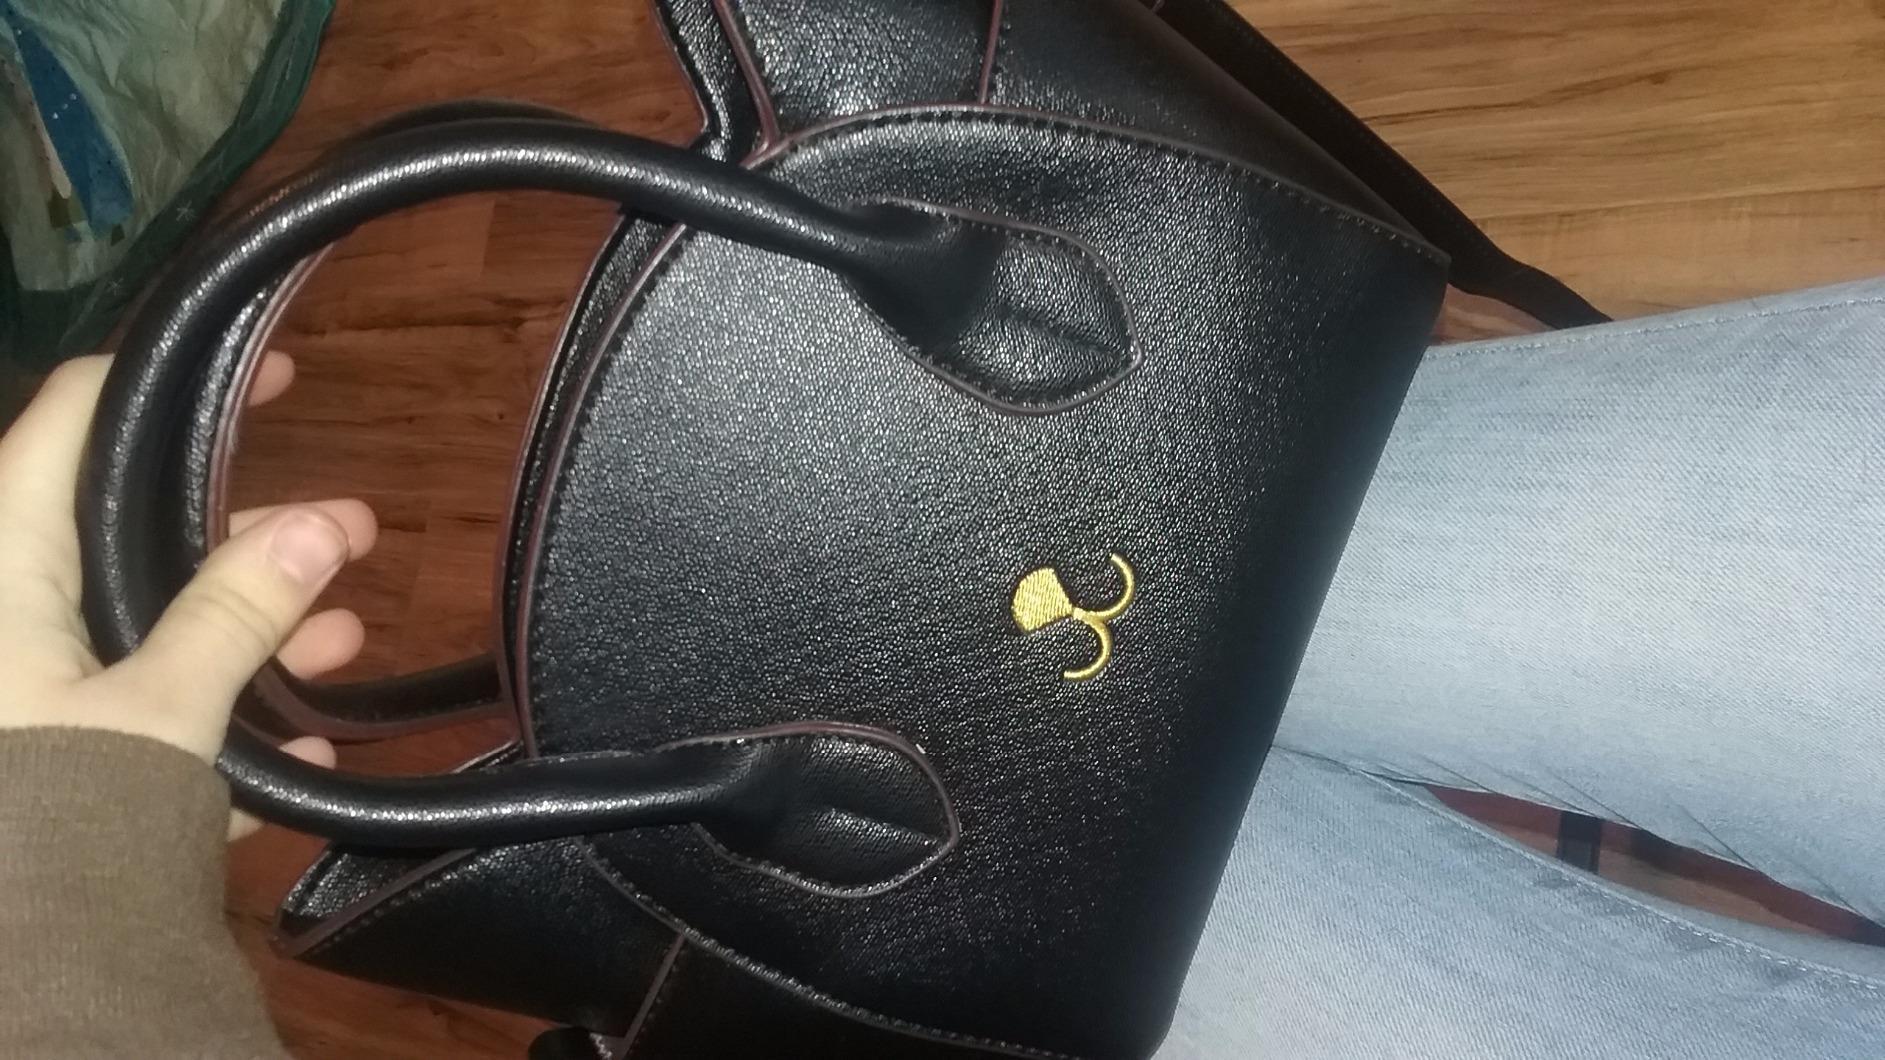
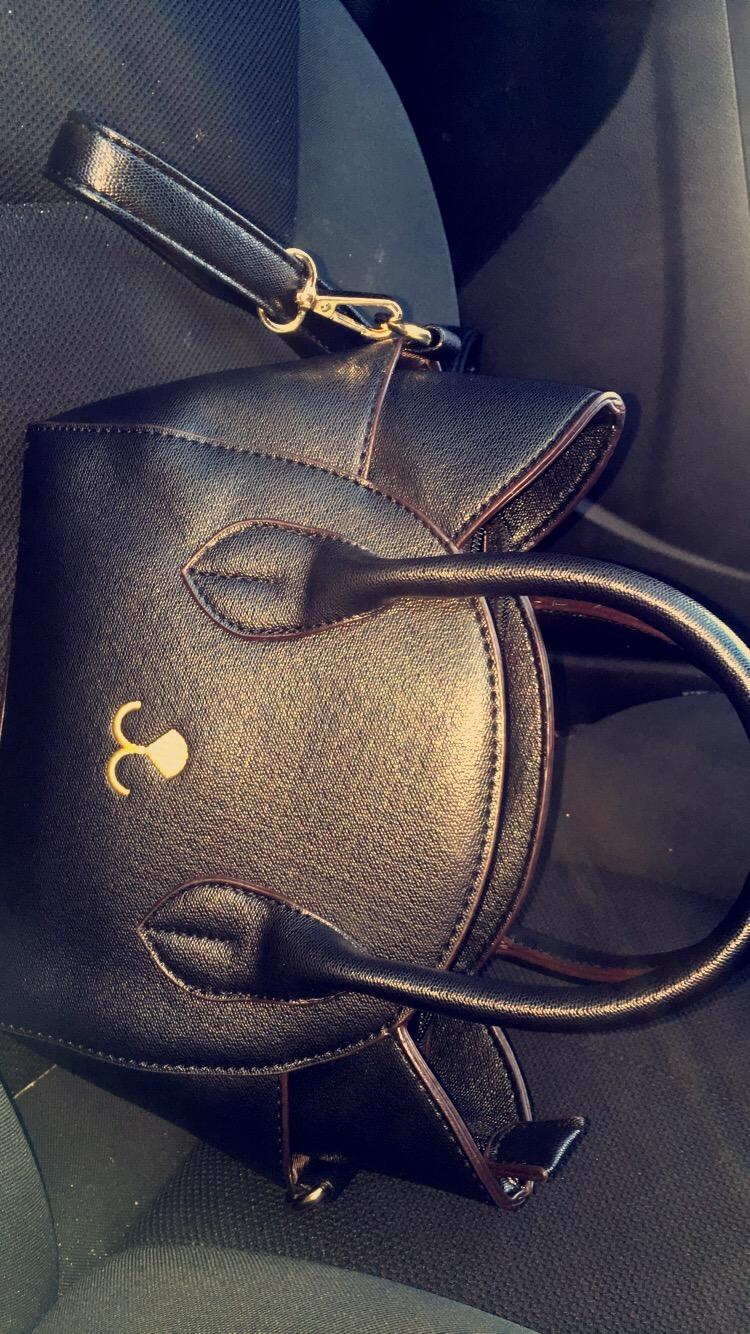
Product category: accessories_handbag
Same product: yes